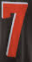
Number: 7